History of video games

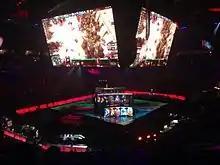
"The International 2016", an esports event

Sony's introduction of the first PlayStation in 1994 had hampered both Nintendo and Sega's console war, as well as made it difficult for new companies to enter the market. The PlayStation brought in not only the revolution in CD-ROM media but built-in support for polygonal 3D graphics rendering. Atari attempted to re-enter the market with the 32-bit Atari Jaguar in 1993, but it lacked the game libraries offered by Nintendo, Sega or Sony. The 3DO Company released the 3DO Interactive Multiplayer in 1993, but it also suffered from a higher price compared to other consoles on the market. Sega has placed a great deal of emphasis on the 32-bit Sega Saturn, released in 1994, to follow the Genesis, and though initially fared well in sales with the PlayStation, soon lost ground to the PlayStation's larger range of popular games. Nintendo's next console after the SNES was the Nintendo 64, a 64-bit console with polygonal 3D rendering support. However, Nintendo opted to continue to use the ROM cartridge format, which caused it to lose sales against the PlayStation, and allowing Sony to become the dominant player in the console market by 2000.